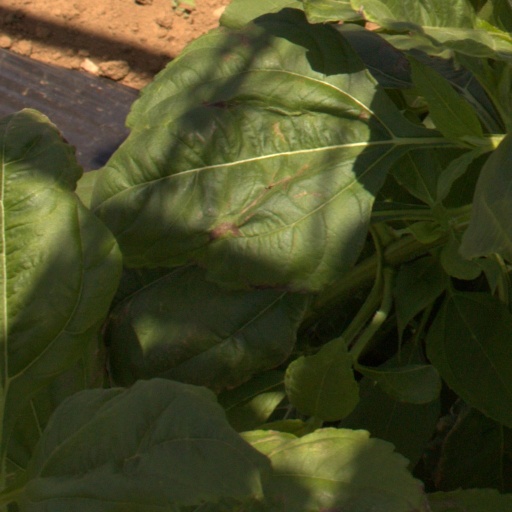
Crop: Jerusalem artichoke